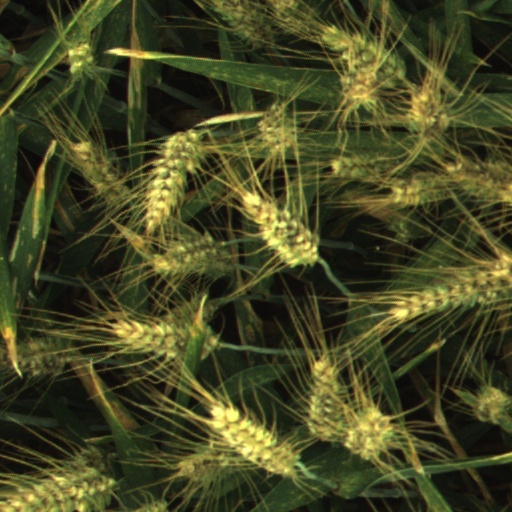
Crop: wheat